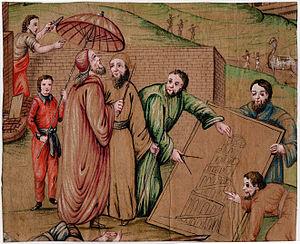
La maîtrise d'ouvrage, aussi dénommée maître d'ouvrage est la personne pour qui est réalisé le projet. Elle est l'entité porteuse d'un besoin, définissant l'objectif d'un projet, son calendrier et le budget consacré à ce projet. Le résultat attendu du projet est la réalisation d'un produit, appelé ouvrage.